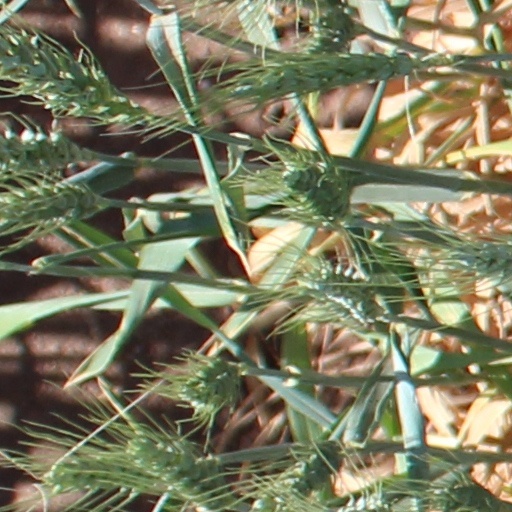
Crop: wheat